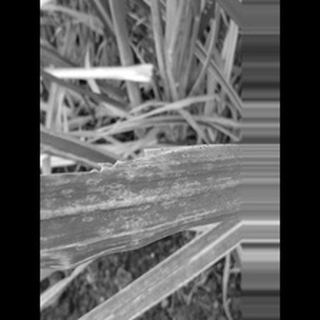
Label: sugarcane_rust